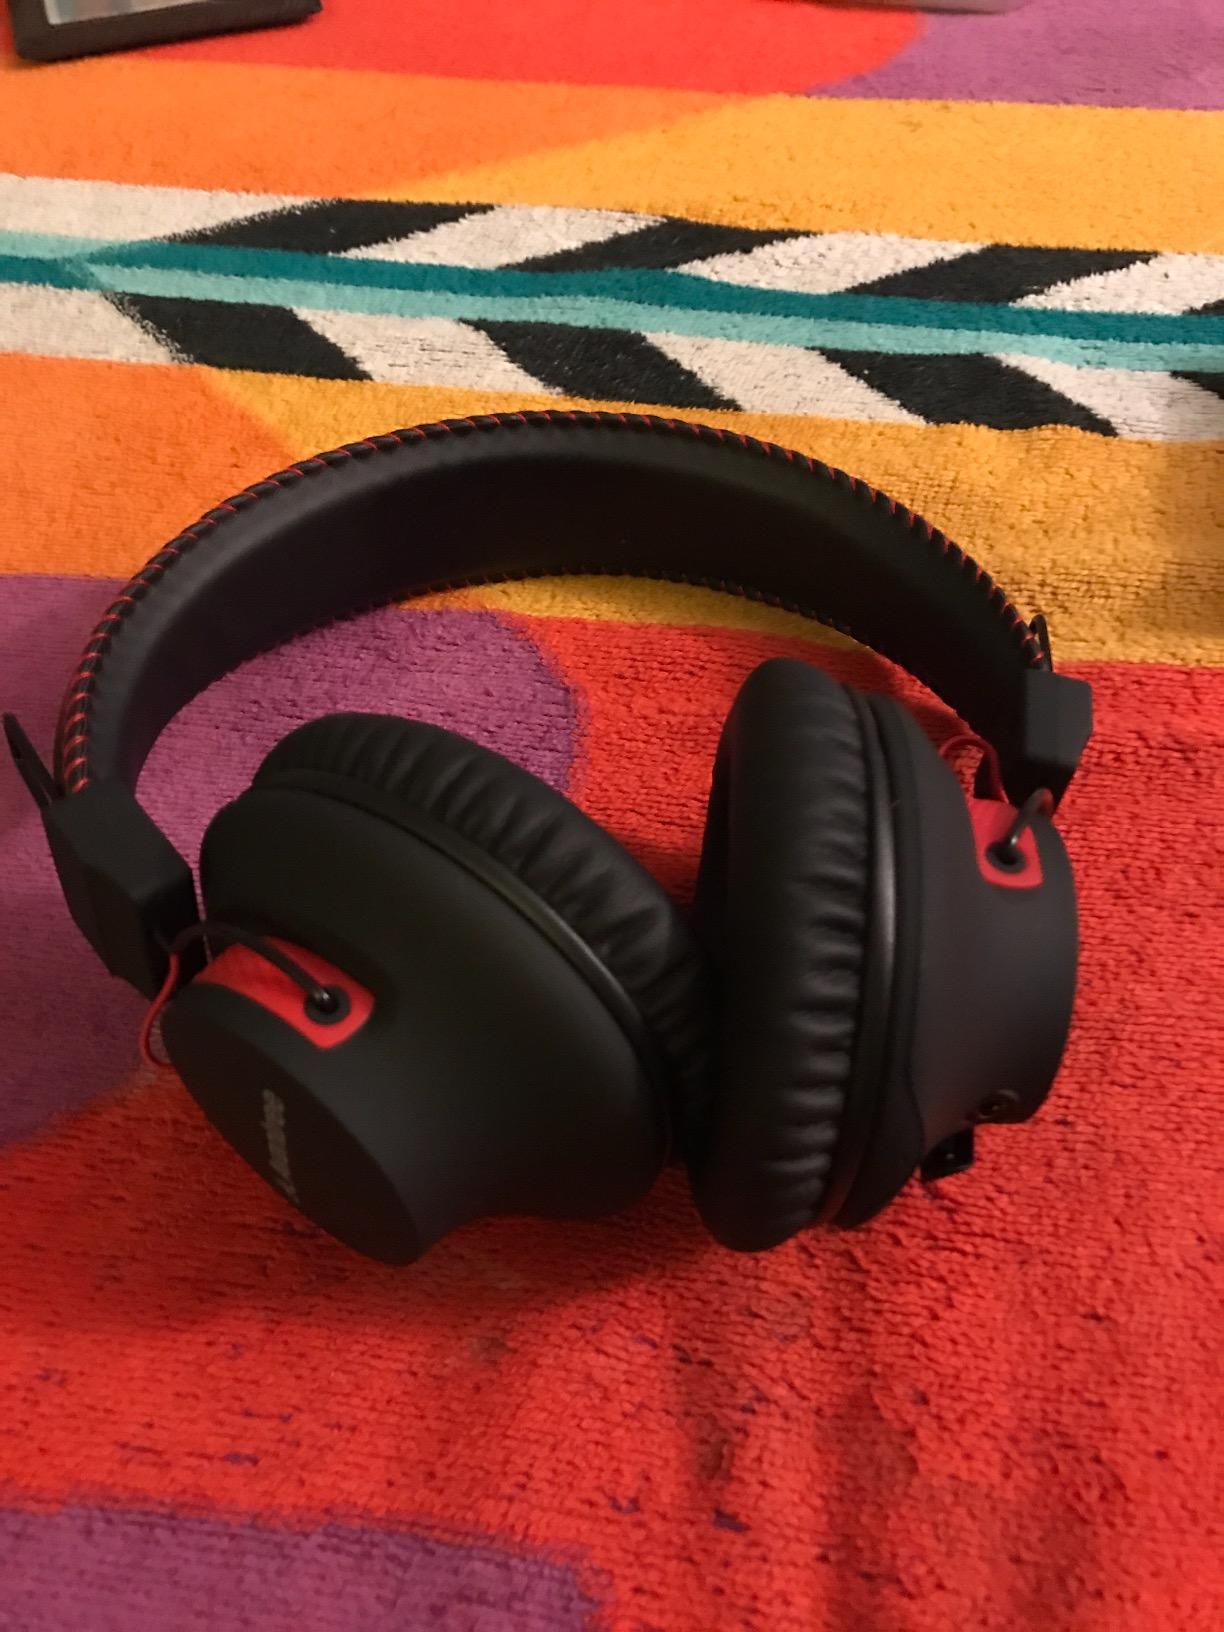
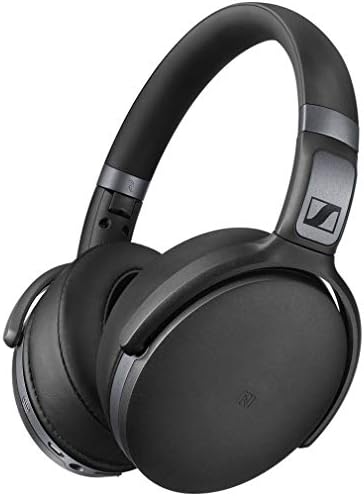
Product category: headphones
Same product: no